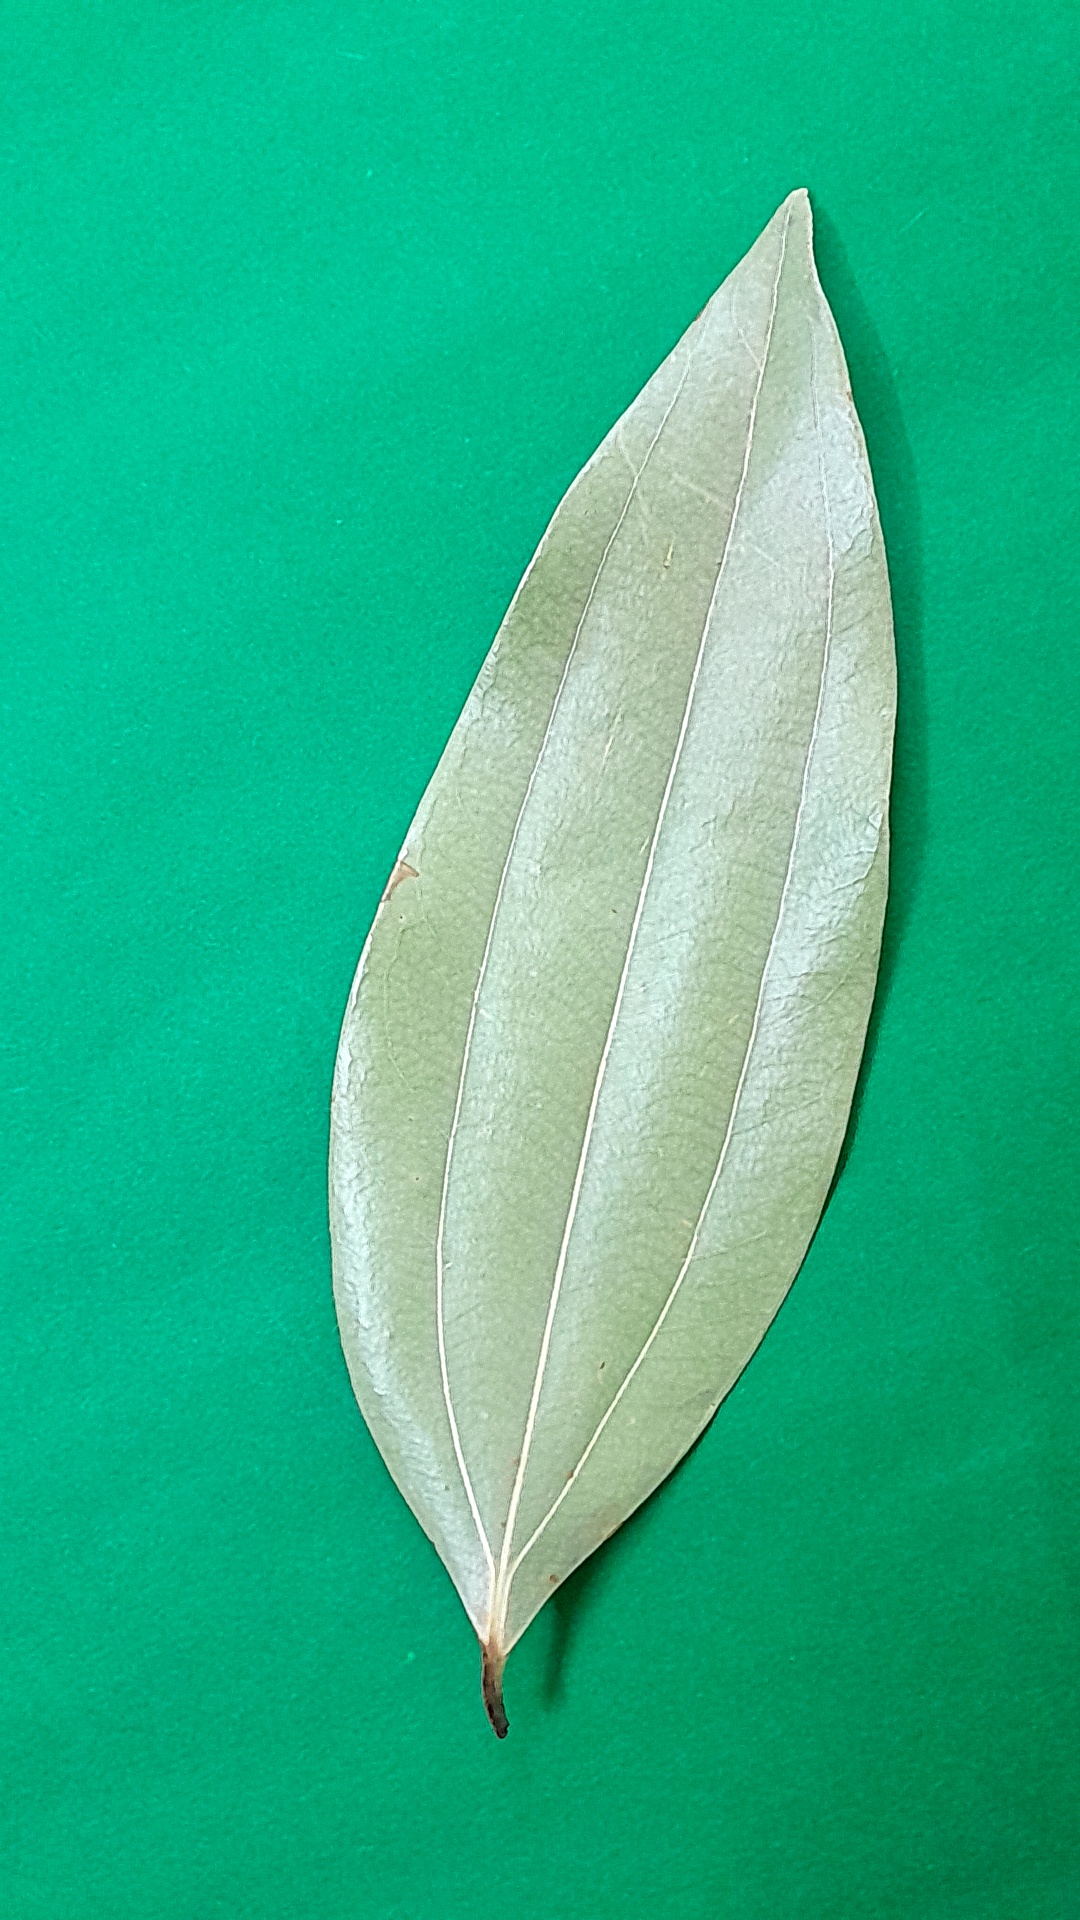
Label: Dry Leaf